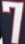
Number: 7